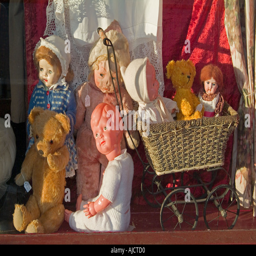
a collection of old dolls and teddy bears in an antique shop window